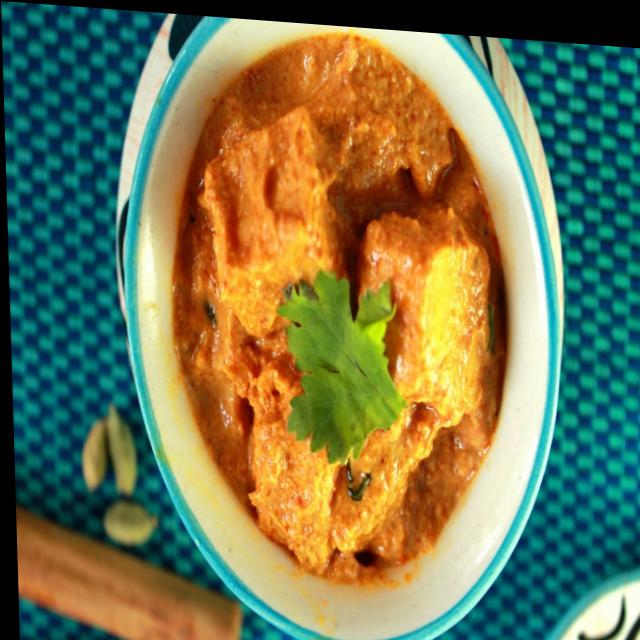
Dish: shahi_paneer